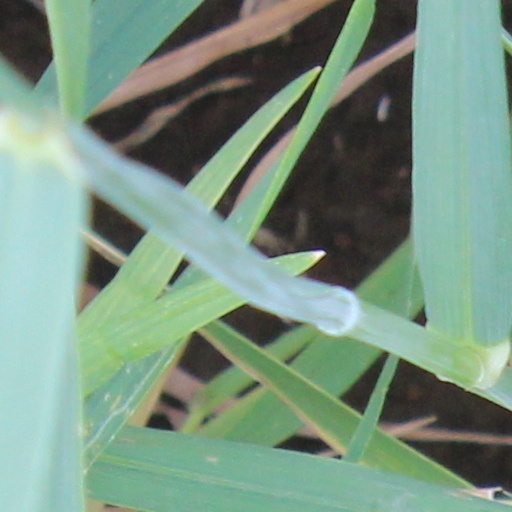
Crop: wheat